Joseph S. Clark's and Robert F. Kennedy's tour of the Mississippi Delta

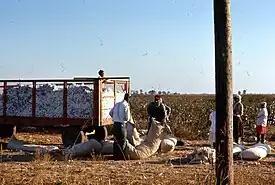

In 1967, the majority of legislative programs supporting the United States government's "War on Poverty" were due to expire. In an attempt to generate national interest in renewing funding for the effort, the United States Senate Committee on Labor's Subcommittee on Poverty held a series of hearings related to hunger, starting March 15. One of first the testifying witnesses was Marian Wright, a 27-year-old Yale Law School graduate working with the NAACP's Legal Defense Fund in Mississippi. She told the subcommittee that increased mechanization and requirements that cotton fields lie fallow under federal subsidy stipulations had put thousands of black sharecroppers out of work in the Mississippi Delta. In addition to this, two-parent families were ineligible for many welfare benefits, and most counties in Mississippi had switched welfare programs from one that distributed surplus food to an alternative that required a monthly purchase of food stamps. With little to no income, most households could not produce the necessary funds. As a result, Wright argued, Mississippians were "starving. They're starving, and those who can get the bus fare to go north are trying to go north... I wish that [the senators] would have a chance to go and just look at the empty cupboards in the Delta and the number of people who are going around and begging just to feed their children."